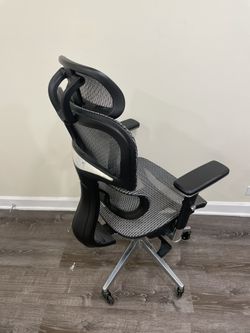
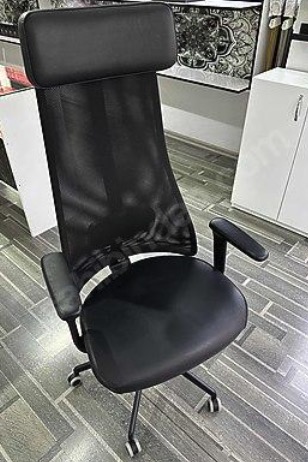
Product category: items_chair
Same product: no